Abbas Mirza

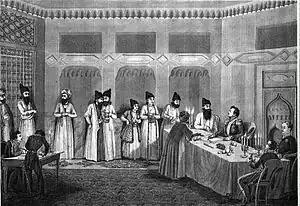
Abbas Mirza with Ivan Paskevich at the signing of the Treaty of Turkmenchay, 1828

His second war with Russia, which began in 1826, started off on a good note as he won back most of the territory lost in the Russo-Persian War (1804–1813); however it ended in a string of costly defeats after which Persia was forced to cede the last of its Caucasian territories, comprising all of what is modern day Armenia, Nakhchivan, the rest of the remainder of the contemporary Azerbaijani Republic that was still in Iranian hands, and Iğdır Province, all conform the 1828 Treaty of Turkmenchay. The eventual loss was due less to his army's skill and more to do with lack of reinforcements and overwhelming superiority in numbers. The irrevocable losses, which in total amounted up for all of Qajar Iran's territories in the North Caucasus and the South Caucasus, affected Abbas Mirza severely and his health began to suffer. He also lost enthusiasm for any more military reform.